Jasmine Sandlas

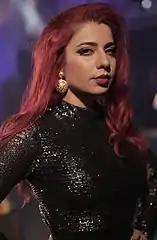
Sandlas in 2016

Jasmine Sandlas (born 4 September 1985) is an American singer, television personality, performer, songwriter who mainly sings Punjabi songs. Sandlas was born in Jalandhar, India and raised in Stockton, California. Sandlas's first song, "Muskan" (2008), became a hit. In 2014, she began her Bollywood playback singing career with the song "Yaar Na Miley" for the film "Kick". Upon its release, "Yaar Na Miley" went viral, topped the charts, and earned Sandlas wide critical acclaim for her singing style. Her latest hits are "Taras" for the movie "Munjya" 2024 and "Nasha" for "Raid-2 2025". She also received several awards, including the "Most Popular Song of the Year 2016" "Most popular song of year 2016 – PTC Punjabi Film Awards" and Screen Award for Best Female Playback. She was also featured on the TEDx Talks, "MTV" Coke Studio and Spoken Word platforms.